Night Huntress

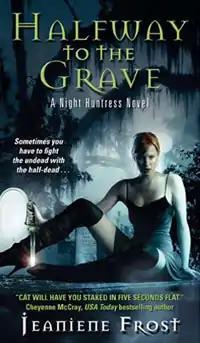
Cover for "Halfway to the Grave", the first book in the series

Night Huntress is a series of seven urban fantasy romance novels by author Jeaniene Frost. The first novel was published in 2007 by Avon and took place in a world where supernatural creatures exist but are not known to the general public at large. The series initially focused on the character of half-vampire, Catherine "Cat" Crawfield and her full-vampire lover, Bones. But eventually, the book shifted focus to other characters such as Vlad Tepesh, a character that Frost had initially not planned to include.